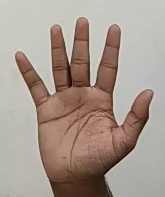
ASL sign: 5